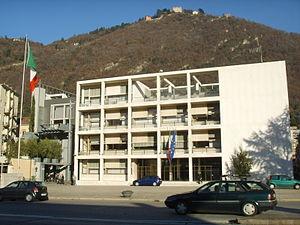
L'ancienne Casa del Fascio de Côme en Italie est peut-être le bâtiment le plus connu de l'architecte italien rationaliste Giuseppe Terragni. Ce monument est à la fois considéré comme un exemple de l'architecture moderne italienne que comme faisant partie d'une branche de l'architecture fasciste.
Giuseppe Terragni est un architecte italien qui a principalement travaillé sous le régime fasciste de Benito Mussolini et a été le pionnier du mouvement moderne en italie